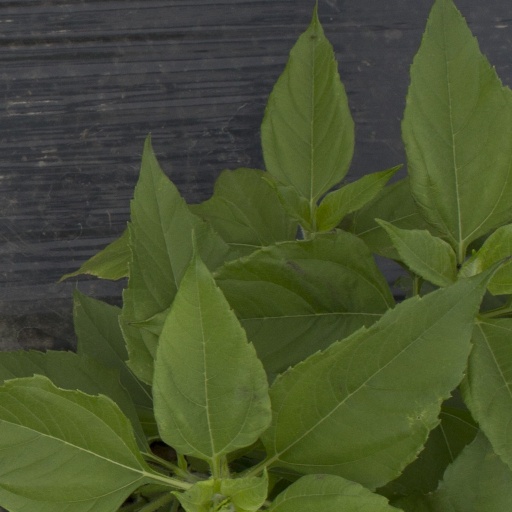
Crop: Jerusalem artichoke